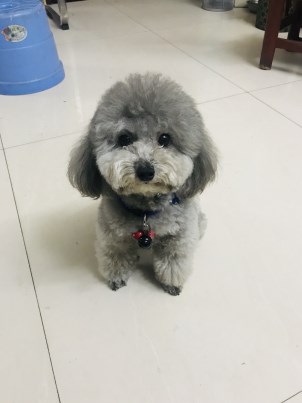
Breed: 7449-n000128-teddy